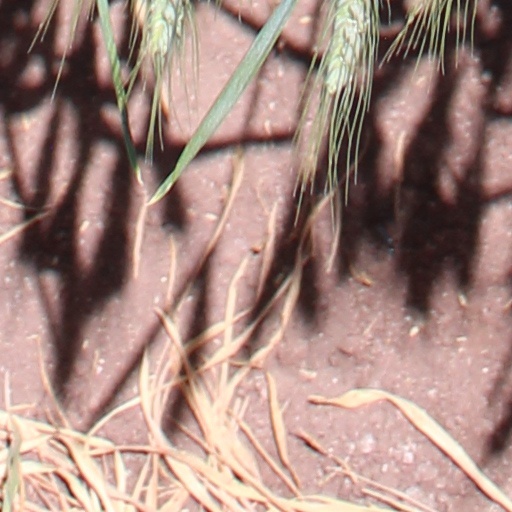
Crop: wheat